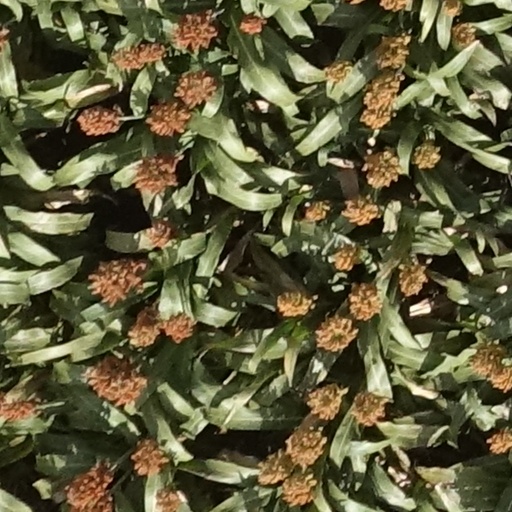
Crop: sorghum